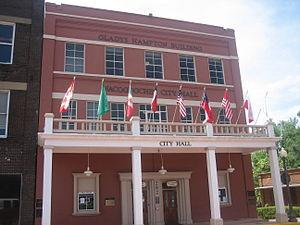
Nacogdoches est une ville du Texas, siège d'un comté de même nom, dont le centre se trouve sur une presqu'île formée par les rivières Lanana et Banita, à 300 kilomètres au nord-est d'Austin.